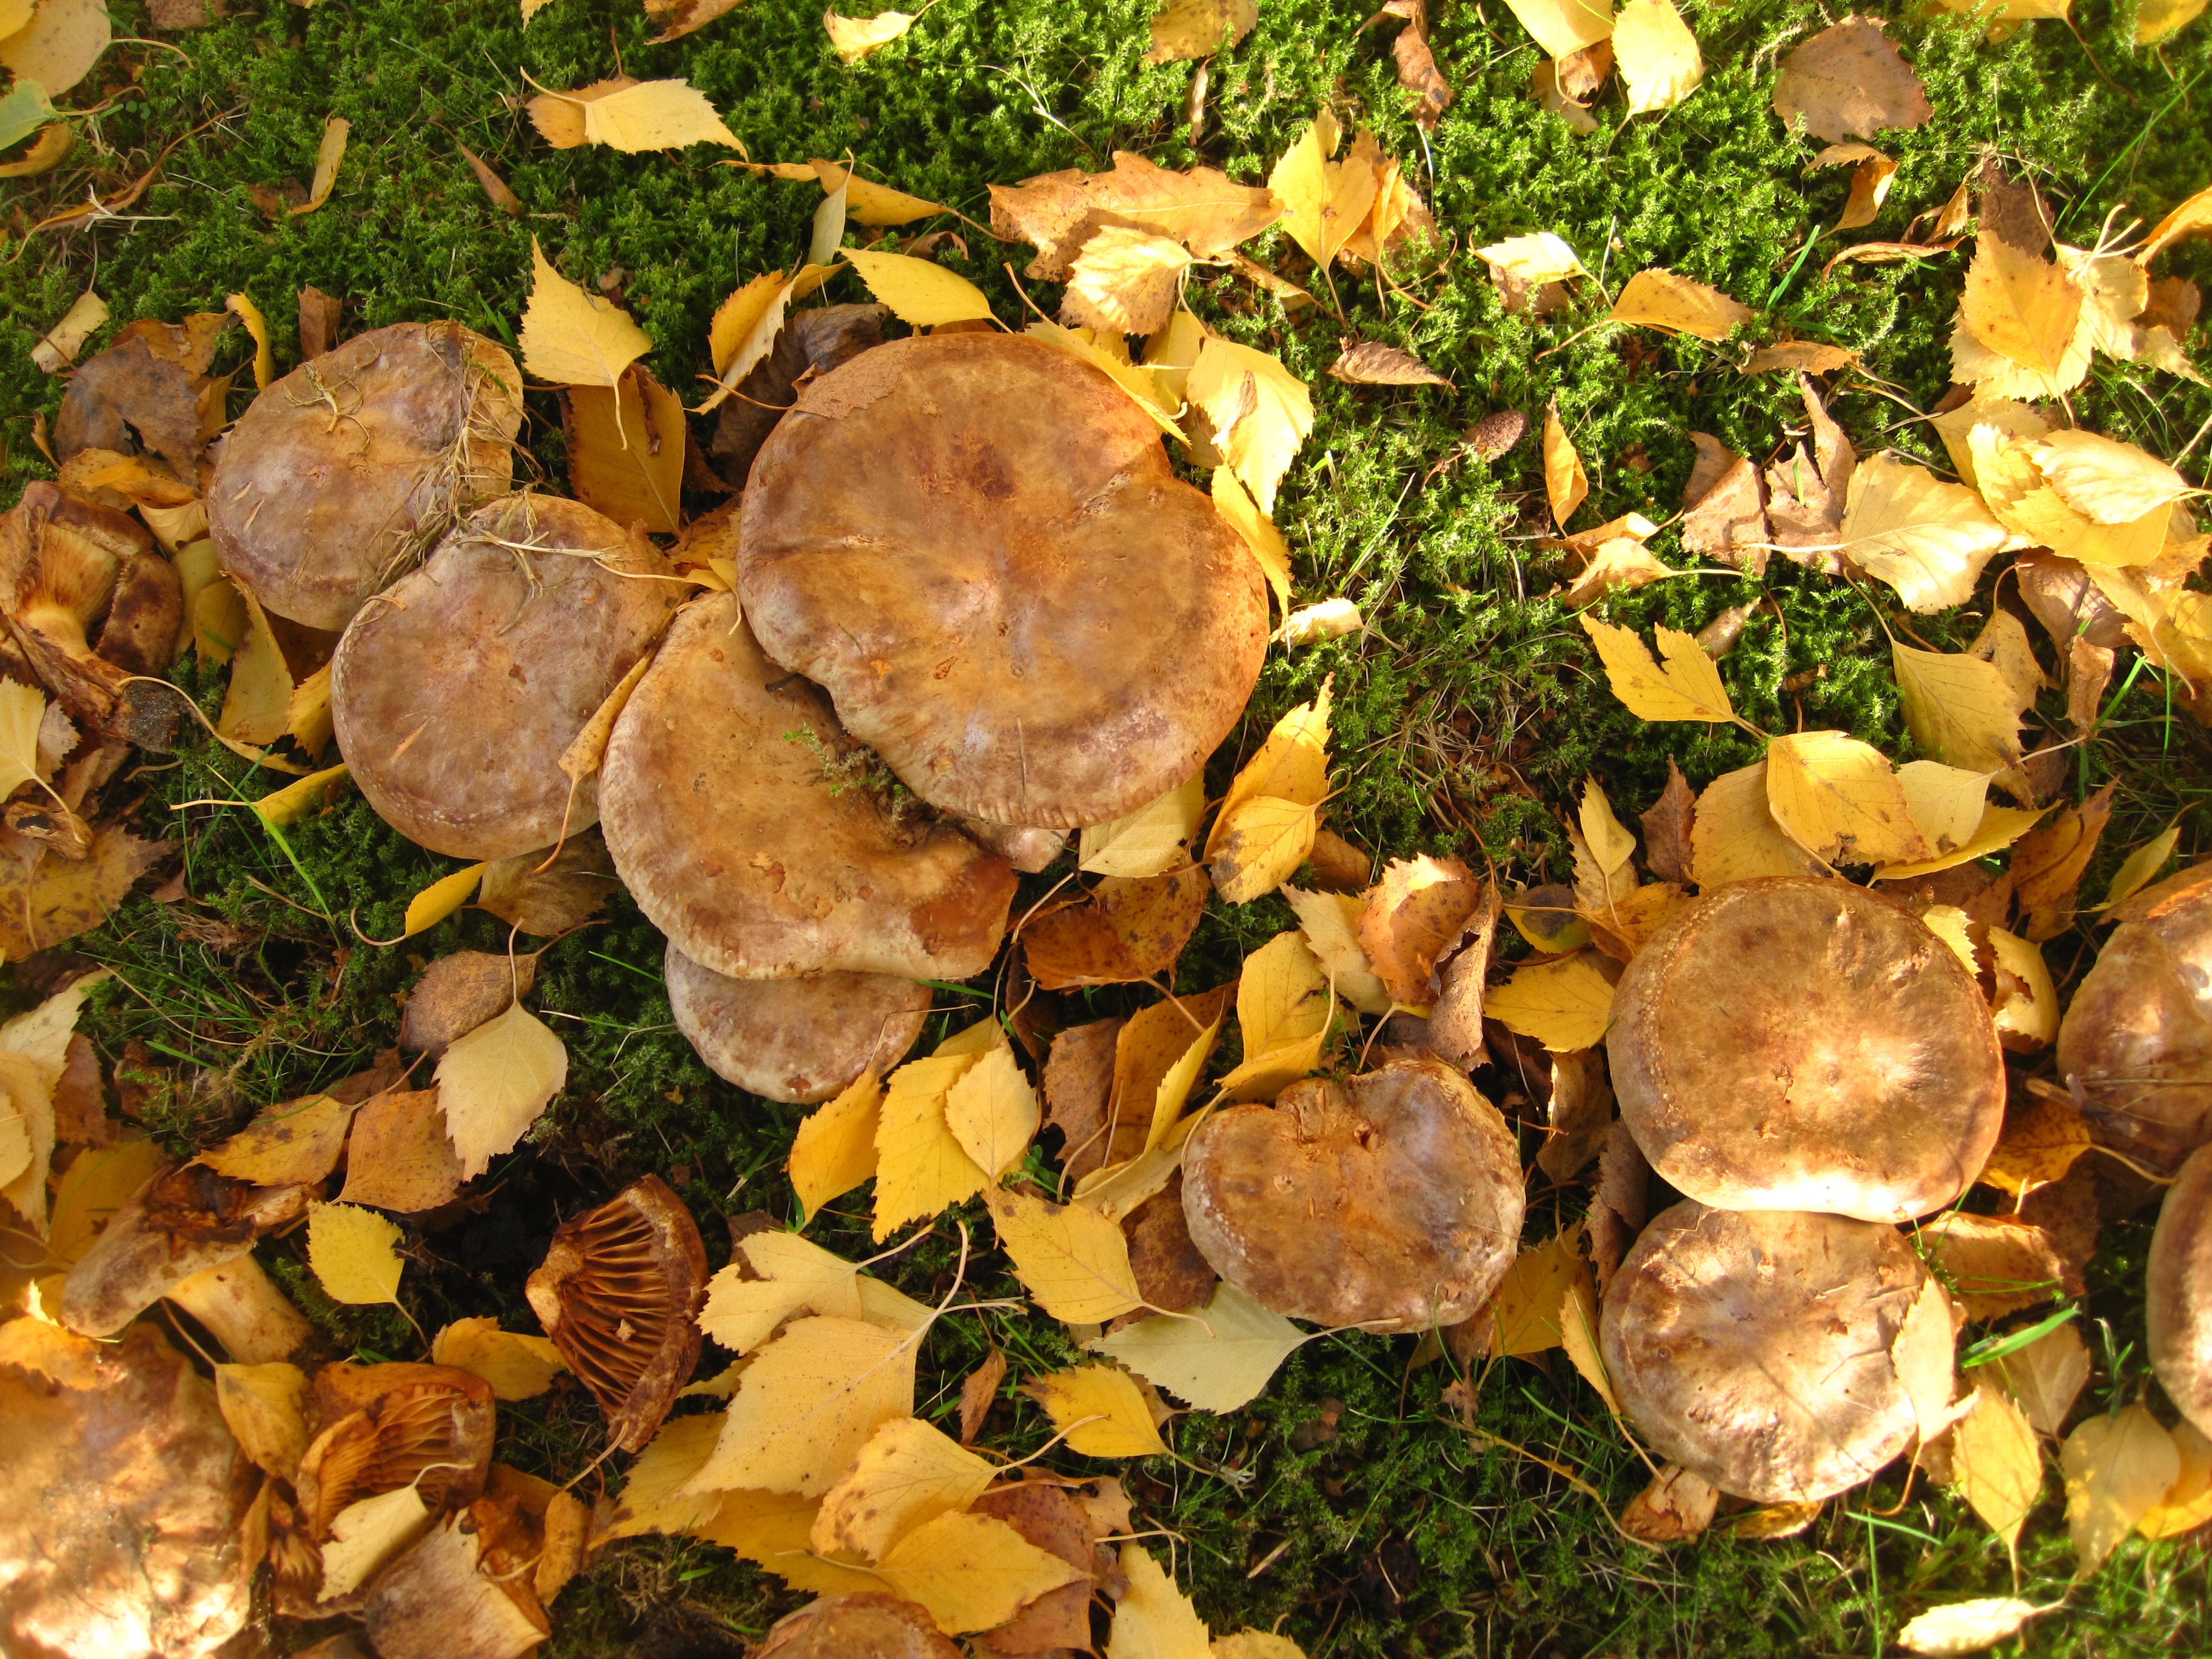
tree, nature, forest, leaf, flower, moss, produce, macro, autumn, botany, mushroom, together, close, flora, season, botanical, forest floor, fungus, toxic, october, auriculariales, time of year, firs, forest mushroom, forest fruit, typical autumn, autumn mushroom, fruiting bodies, mushroom colony, bare kremplinge, paxillus involutus, mushroom genus, brown shades, kremplinge, october mushroom, yellow brown, oyster mushroom, edible mushroom, medicinal mushroom, agaricomycetes, penny bun, auriculariaceae, mushroom family, many mushrooms